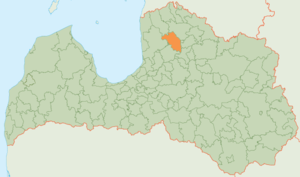
Kocēni est un novads de Lettonie, situé dans la région de Vidzeme. En 2009, sa population est de 7 031 habitants.